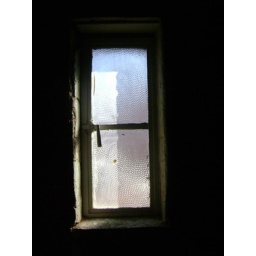
window detail in market space